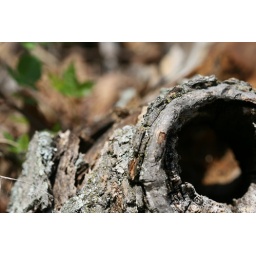
A macrophoto of a fallen branch in the woods near the lake house